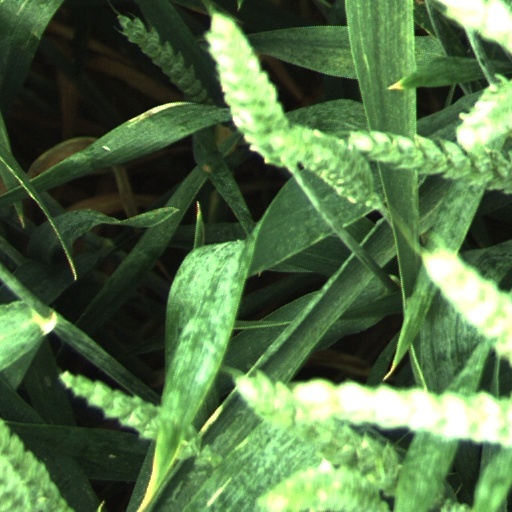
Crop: wheat